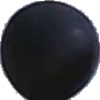
Label: Grape Blue 1